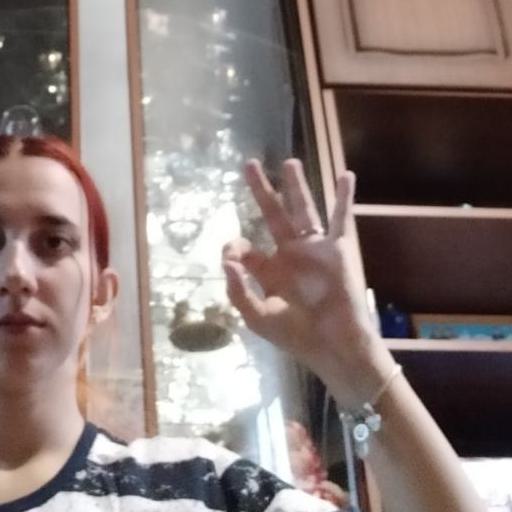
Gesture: ok